European Train Control System

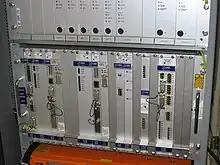
A rack-mounted European Vital Computer system

The odometric sensors allow the train to determine the distance it has travelled along the track since it last passed a Eurobalise or other known fixed position, which is necessary for the train's ETCS controller to ensure that the train does not proceed past the end of its Movement Authority. A number of different technologies are applied for this purpose, including rotation counters mounted on one or more of the train's axles, accelerometers, and Doppler radar.